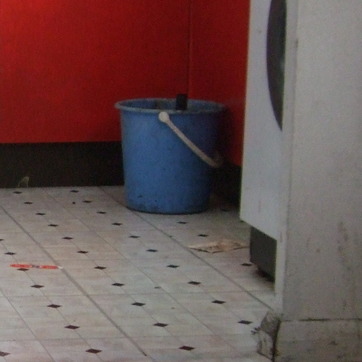
Material: plastic